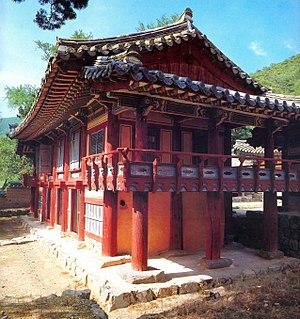
Seowon est le nom donné aux instituts néoconfucéens qui se sont développés en Corée au temps de la dynastie Joseon et plus particulièrement de 1543 à 1873. Ce sont des établissements privés créés pour perpétuer la mémoire et l'enseignement d'un grand prédécesseur qui combinent les fonctions d'un temple confucéen et d'une école. C'est l'équivalent des académies Shuyuan chinoises consacrées aux études classiques.
Oksan Seowon est une académie confucianiste située dans le village d’Oksan-ri d’Angang-eup dans le Sud-Est de la Corée. Elle a été fondée en 1574 par Yi Je-min, magistrat de Gyeongju, et les lettrés de la région pour servir d’autel et commémorer la mémoire de Yi Eon-jeok. Elle a été désigné site culturel n° 154.